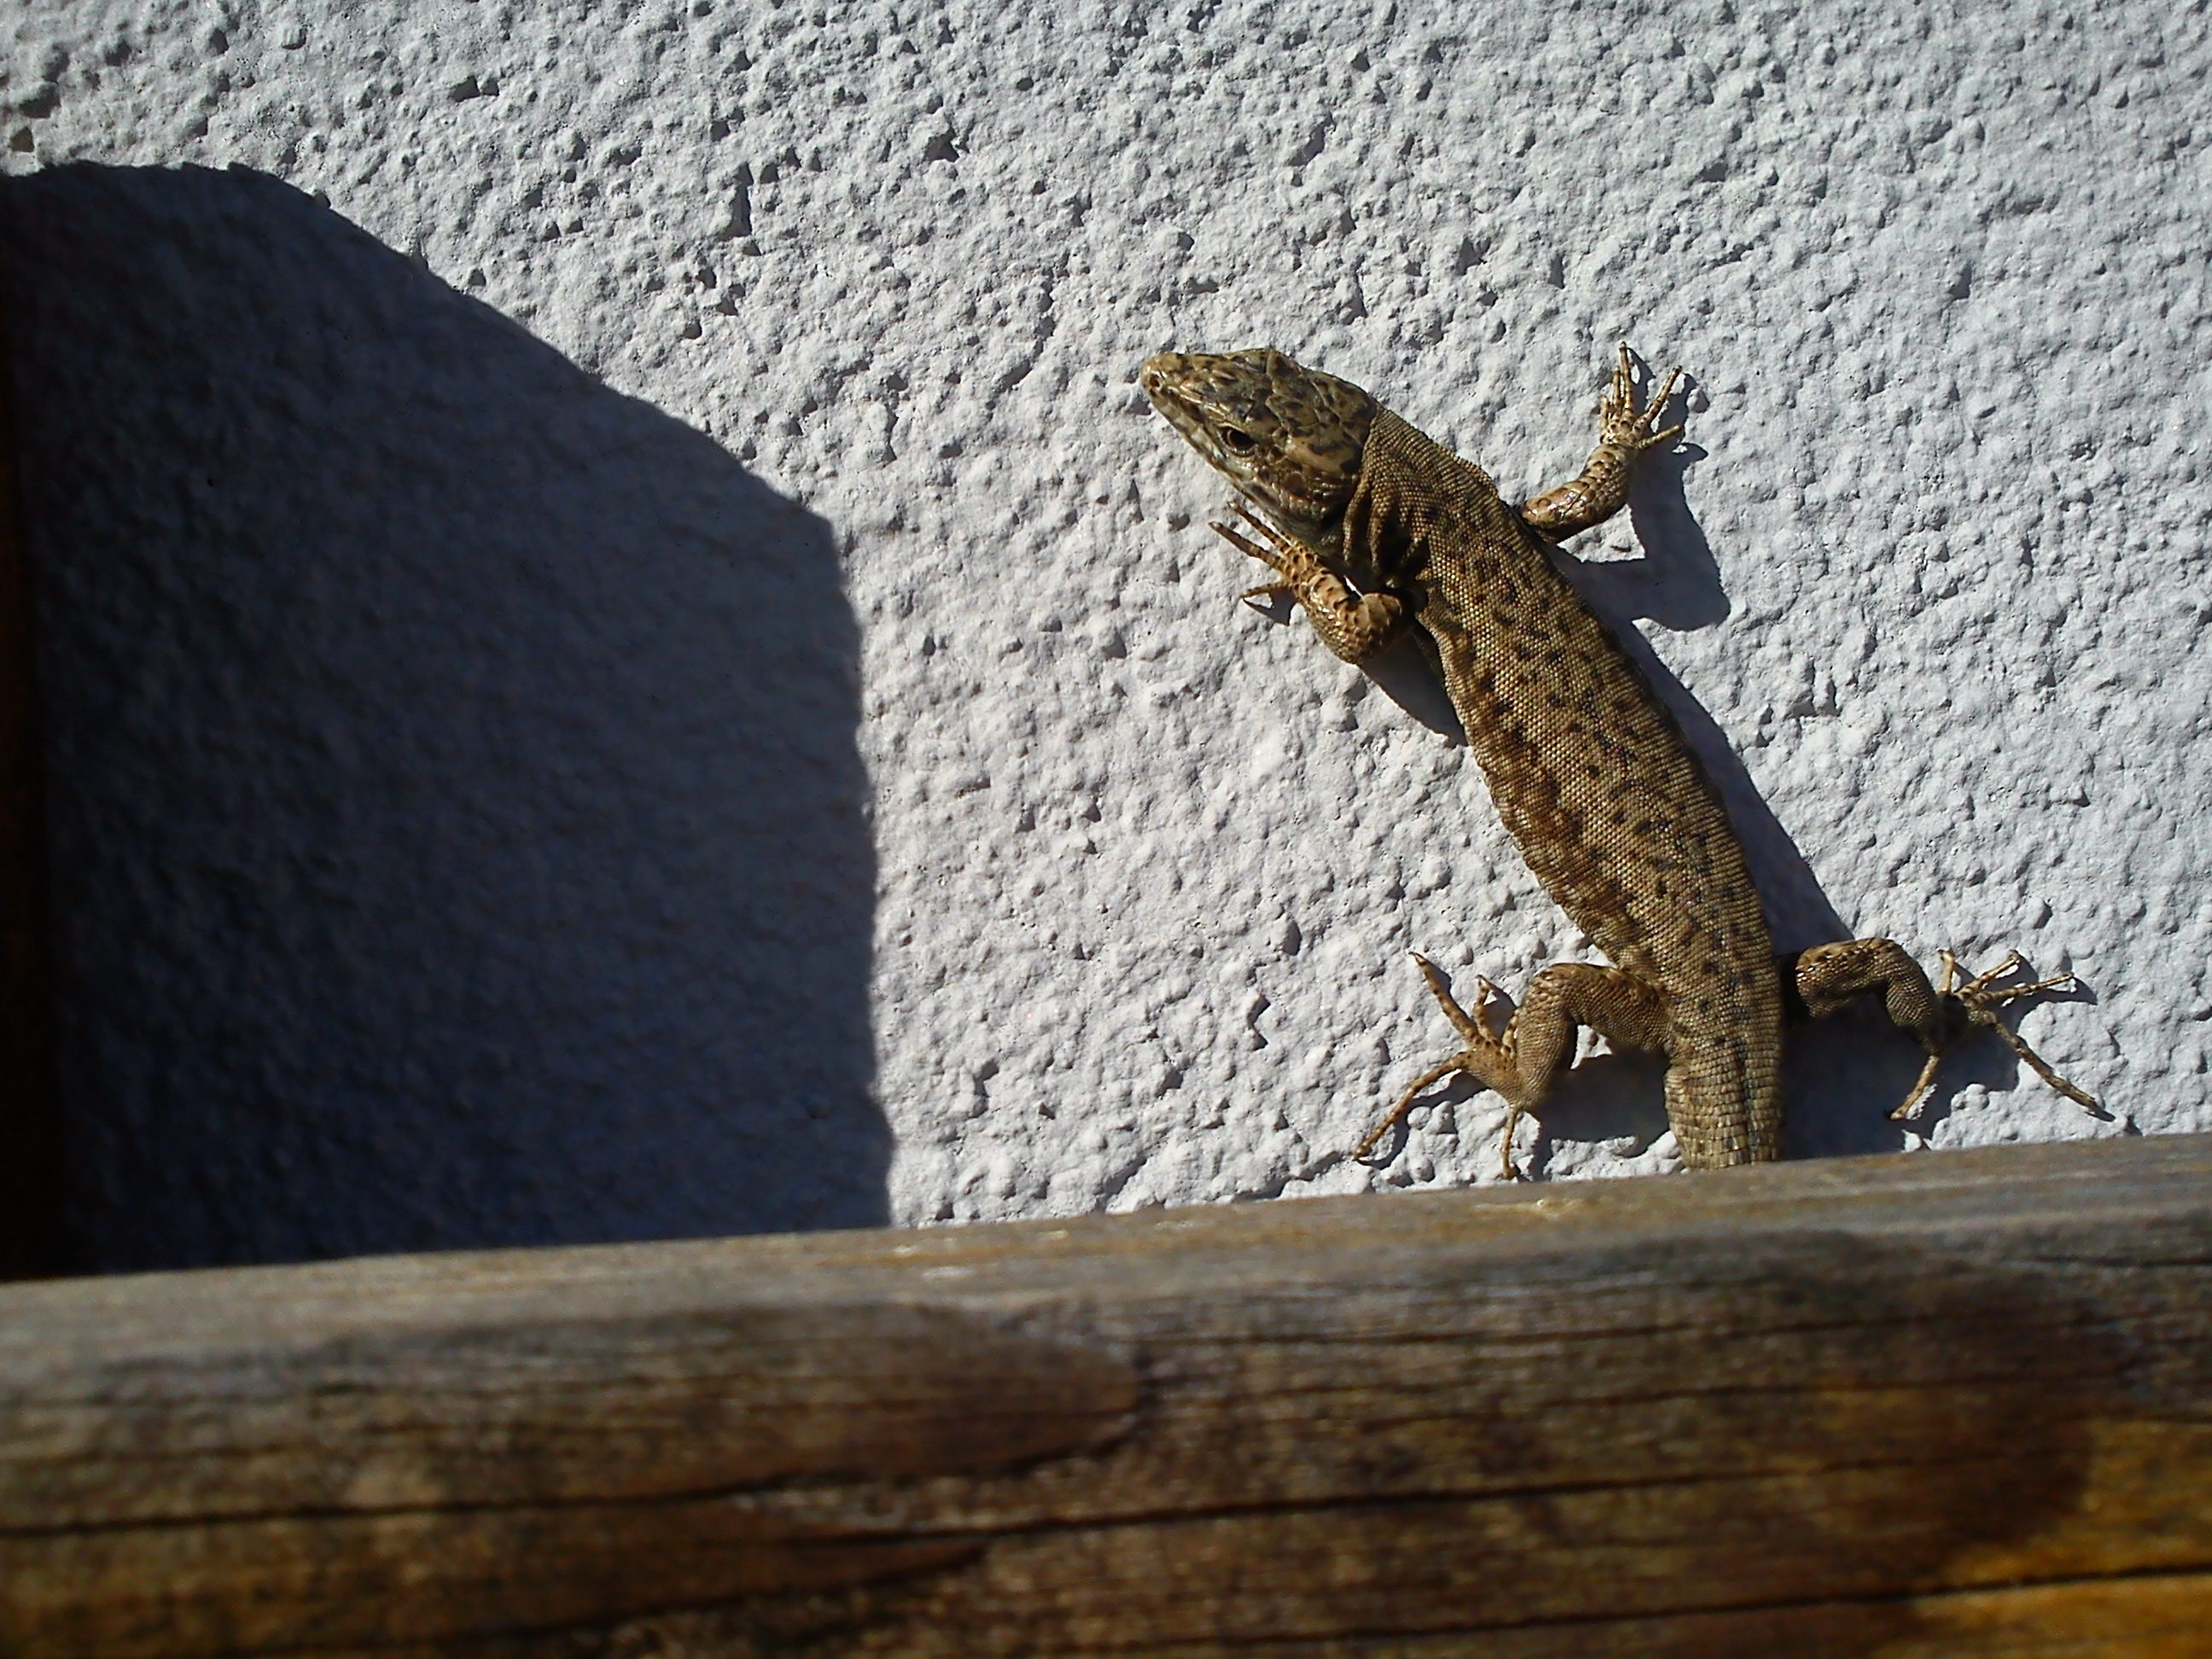
sun, animal, wildlife, sunbathing, reptile, fauna, lizard, climb, gecko, vertebrate, hauswand, scaled reptile